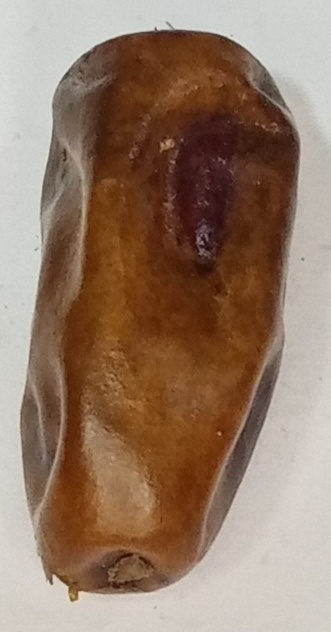
Variety: gajar
Size: small
Grade: grade-3